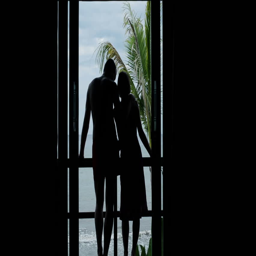
silhouette of couple in love on terrace looking at the sea